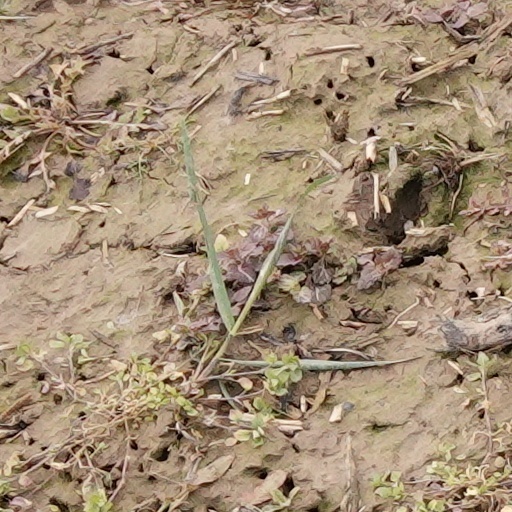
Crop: wheat